Churches of Christ

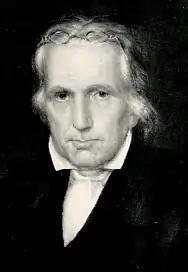
Thomas Campbell

The Restoration Movement originated with the convergence of several independent efforts to go back to apostolic Christianity. Two were of particular importance to the development of the movement. The first, led by Barton W. Stone, began at Cane Ridge, Kentucky and called themselves simply "Christians". The second began in western Pennsylvania and was led by Thomas Campbell and his son, Alexander Campbell; they used the name "Disciples of Christ". Both groups sought to restore the whole Christian church on the pattern set forth in the New Testament, and both believed that creeds kept Christianity divided.